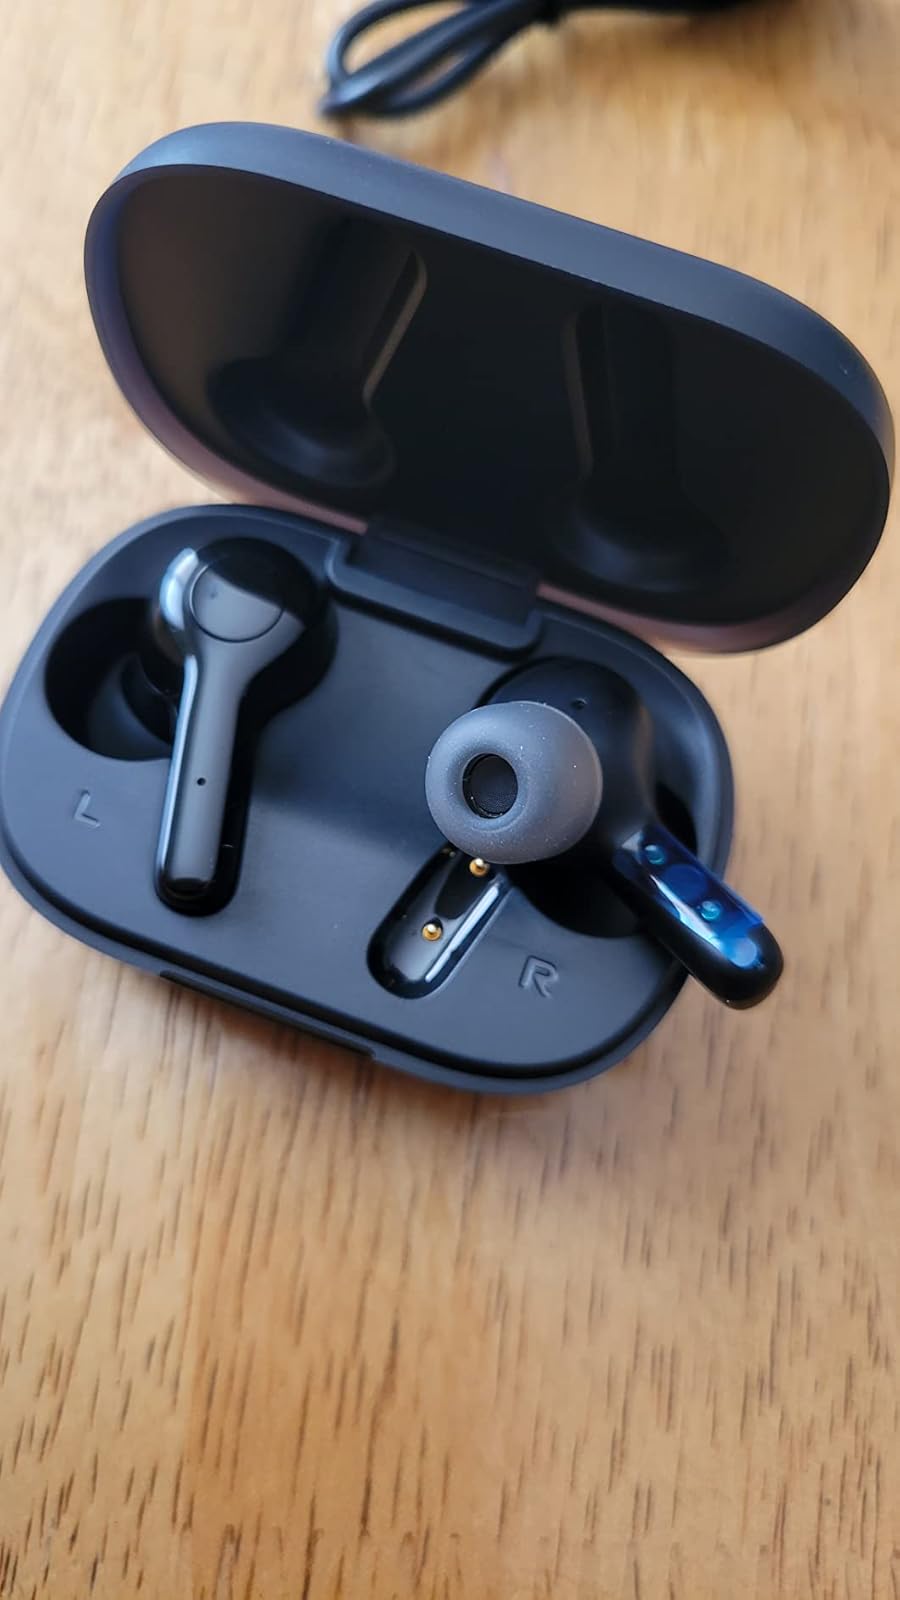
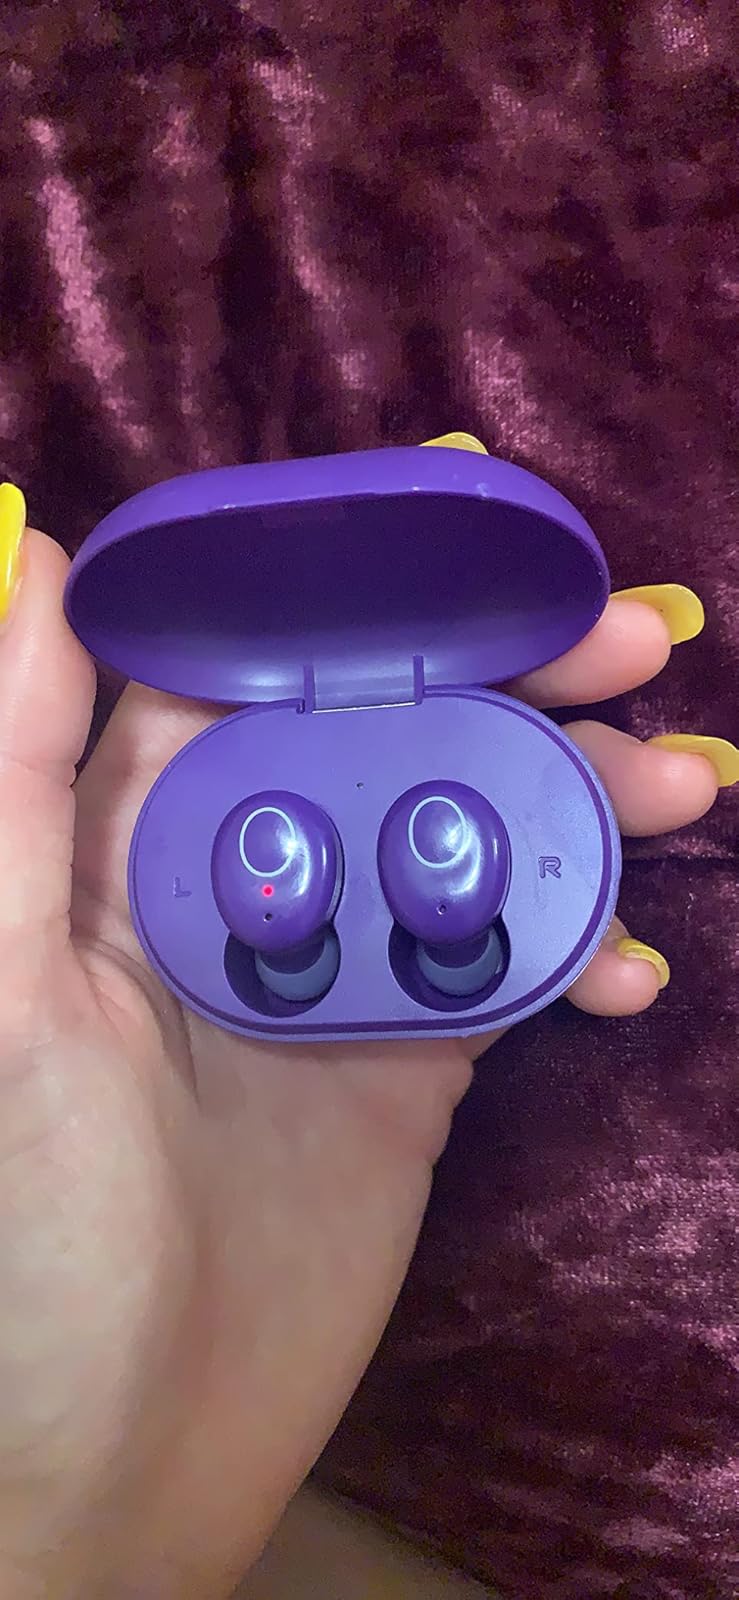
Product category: earbuds
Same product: no